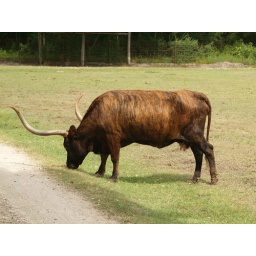
Alvin Texas bayou wildlife park animals and birds run or Roam freely in a natural habitat 2008 Zoo